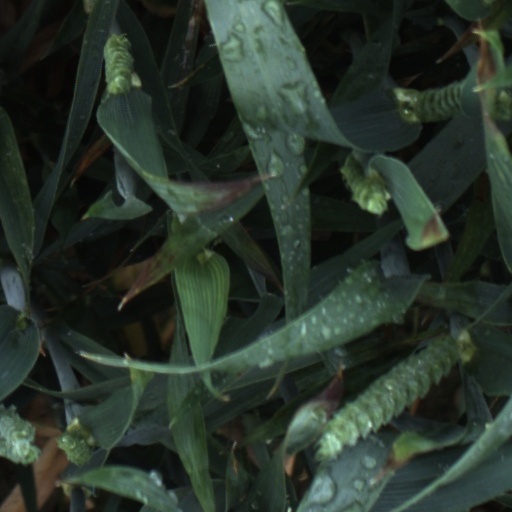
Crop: wheat